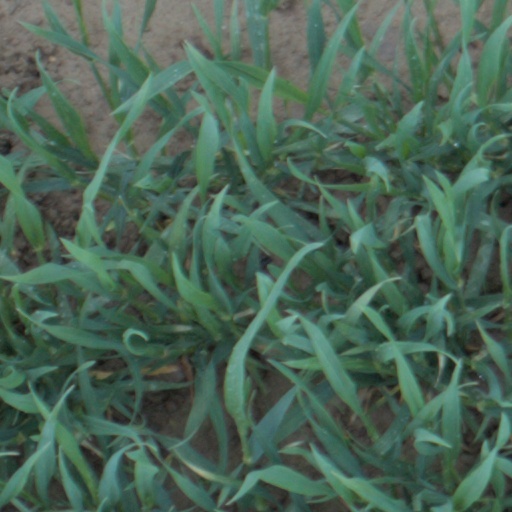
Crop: wheat